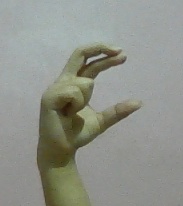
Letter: thal